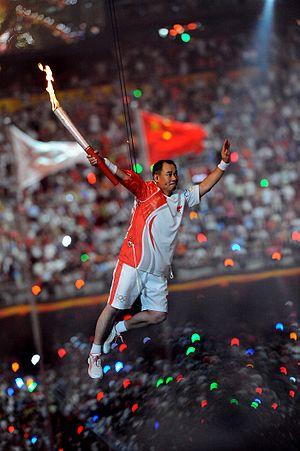
Li Ning est un gymnaste chinois, sextuple médaillé à Los Angeles en 1984. La République Populaire de Chine faisant ses débuts sur la scène olympique estivale lors de ces Jeux, il est le premier athlète à gagner autant de médailles et devient une star dans son pays. Il devient plus tard entrepreneur, développant notamment une marque d'équipements sportifs qui porte son nom. Né le 8 septembre 1963 à Liuzhou dans la région autonome du Guangxi, il a notamment fait des études de droit à l'Université de Pékin et a été le dernier porteur de la flamme olympique le 8 août 2008 lors de la cérémonie d'ouverture des Jeux olympiques de Pékin, allumant la vasque au sommet du stade après avoir parcouru son pourtour accroché à des fillins.